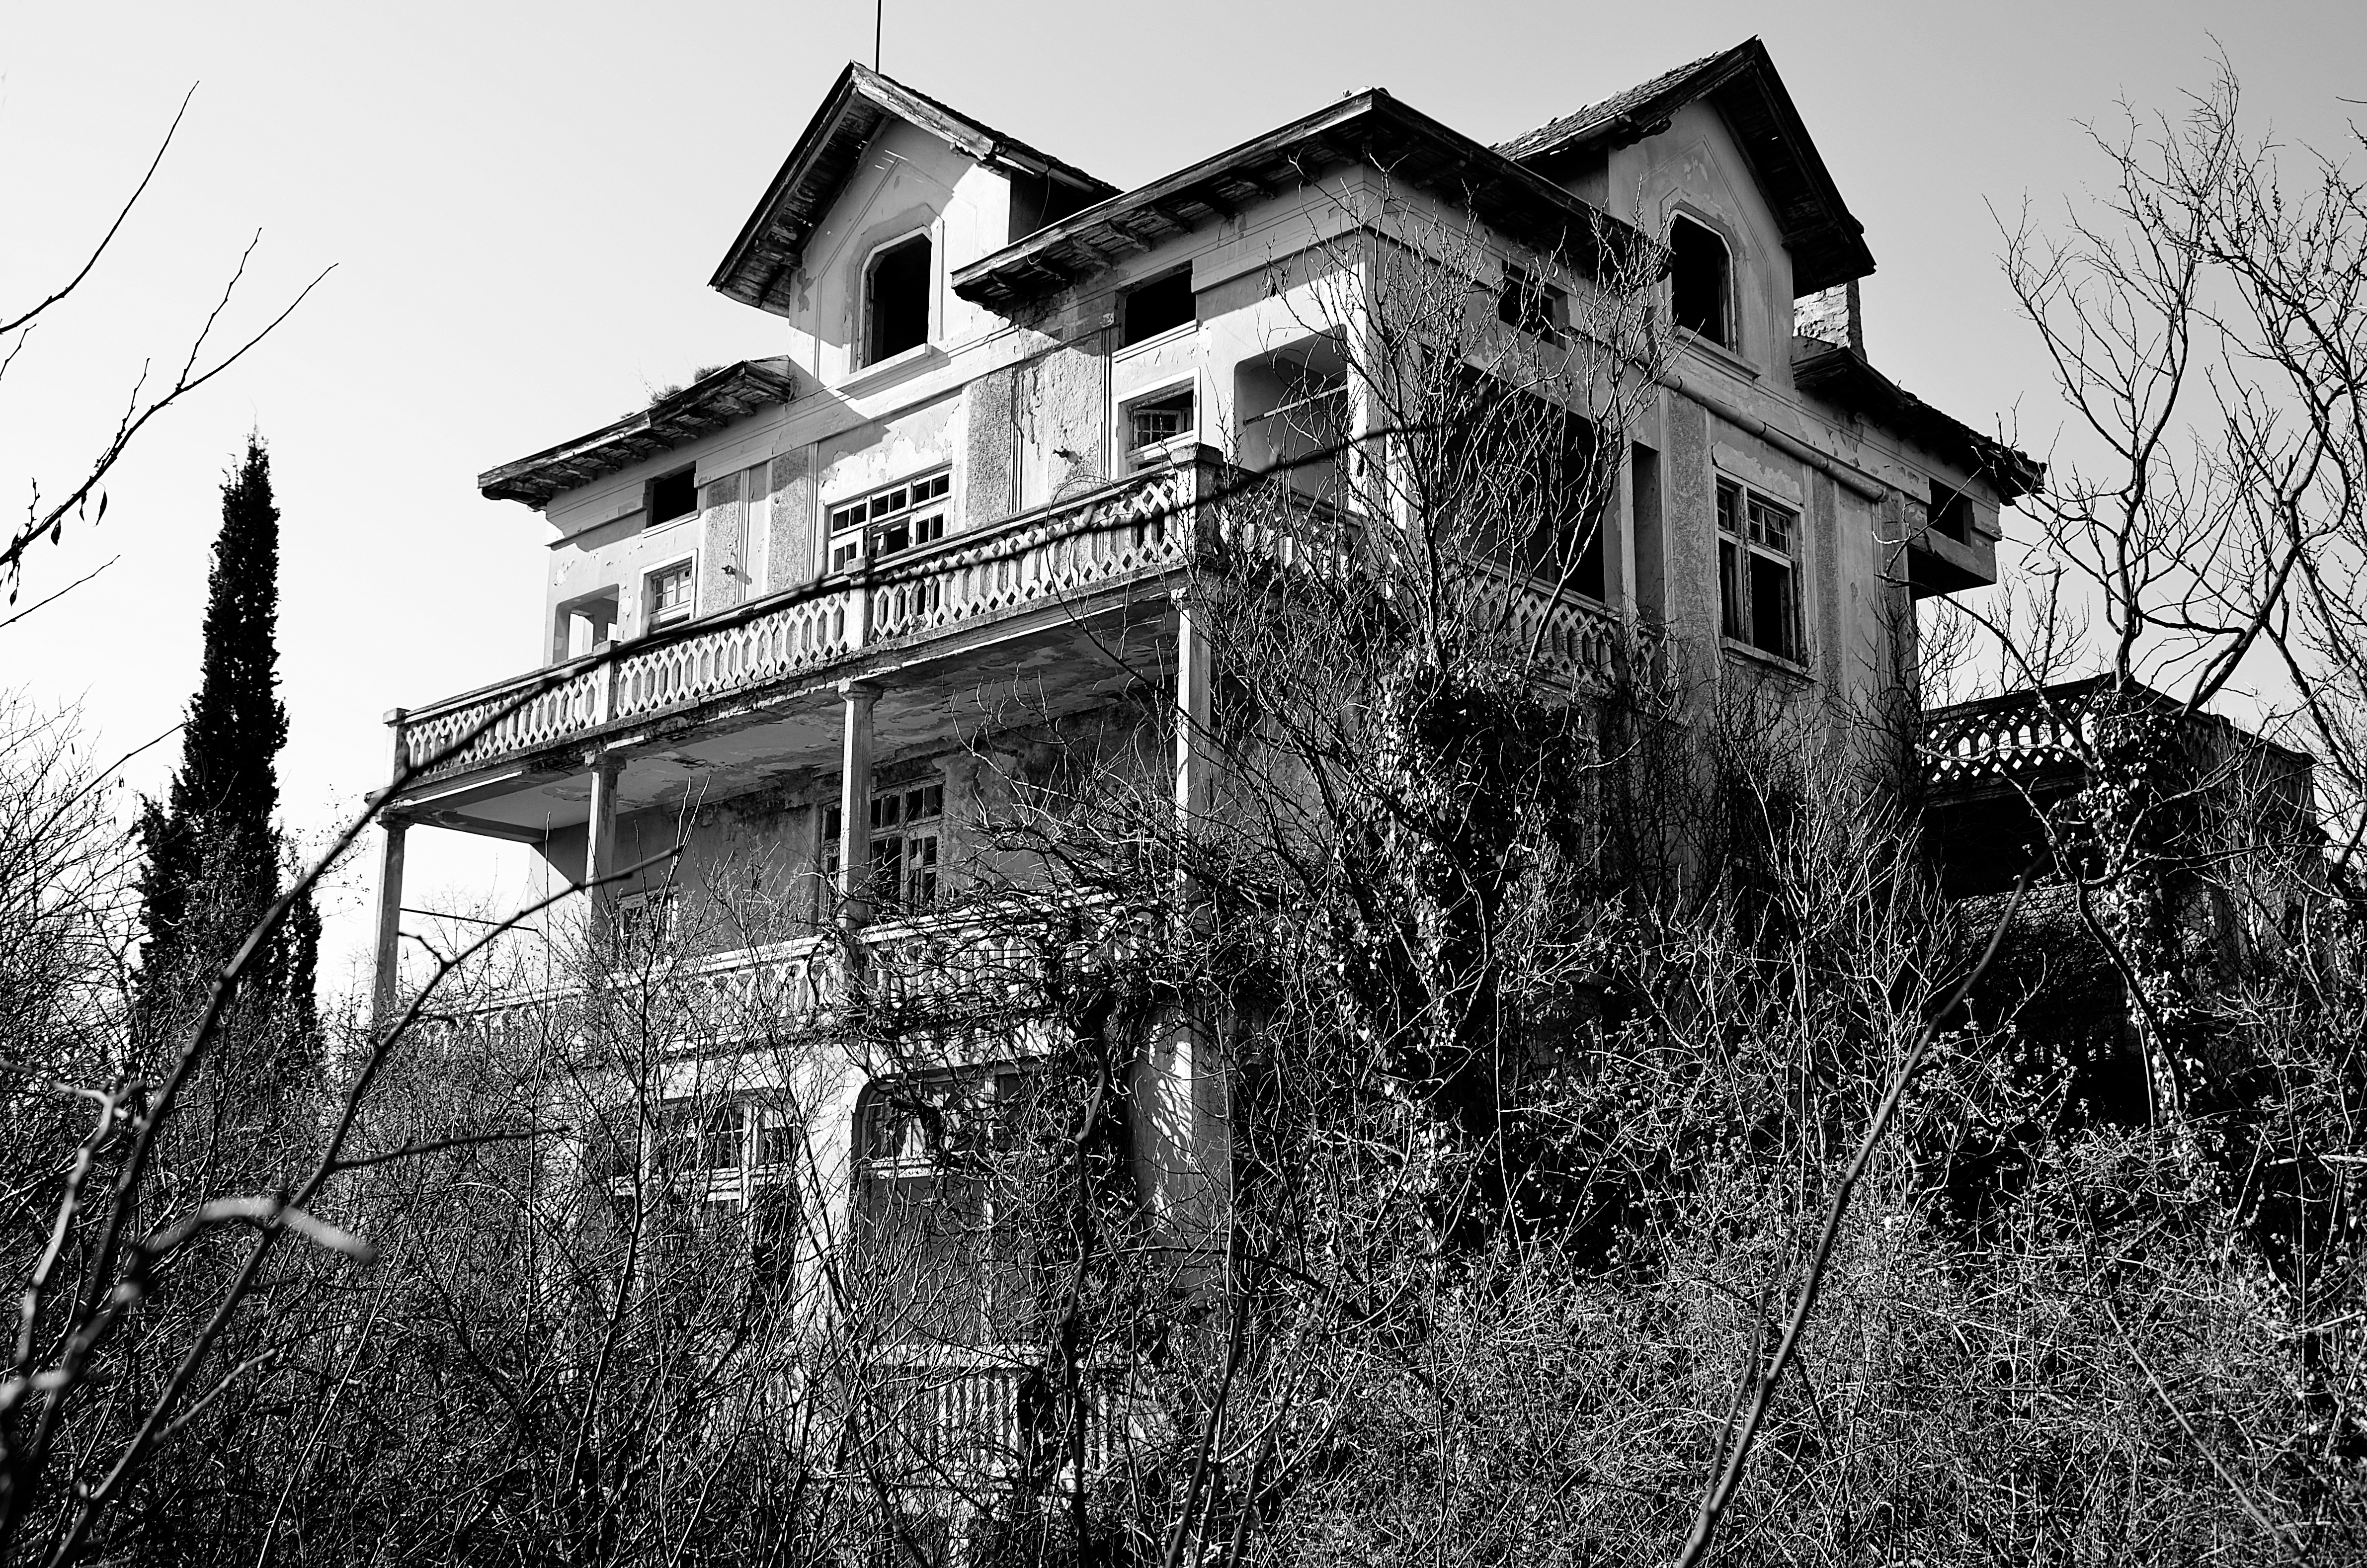
black and white, architecture, mansion, house, building, old, home, shack, abandoned, monochrome, scary, ruins, history, estate, rural area, monochrome photography, residential area